Streptocarpus

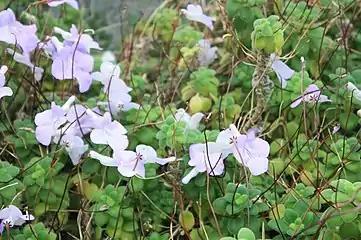
"Streptocarpus saxorum" in bloom

Propagation is usually either by seed or leaf cuttings. Some species produce plantlets from the roots, which can be used to propagate the plant. Mature clumps of plants can also be divided up and repotted.